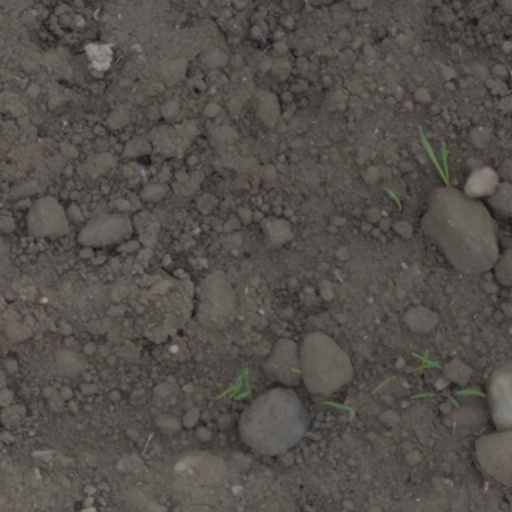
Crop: wheat